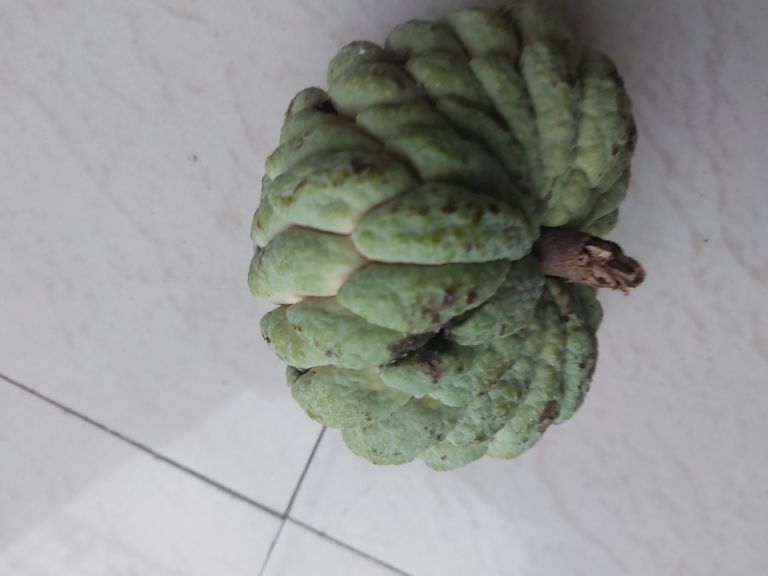
Disease label: Athracnose